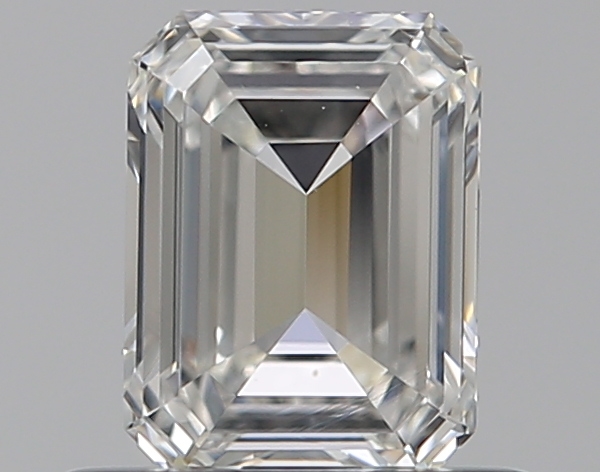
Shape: emerald
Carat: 0.5
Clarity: VS1
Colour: G
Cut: GD
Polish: EX
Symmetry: VG
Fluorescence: N
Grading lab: GIA
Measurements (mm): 5.45 x 4.07 x 2.21